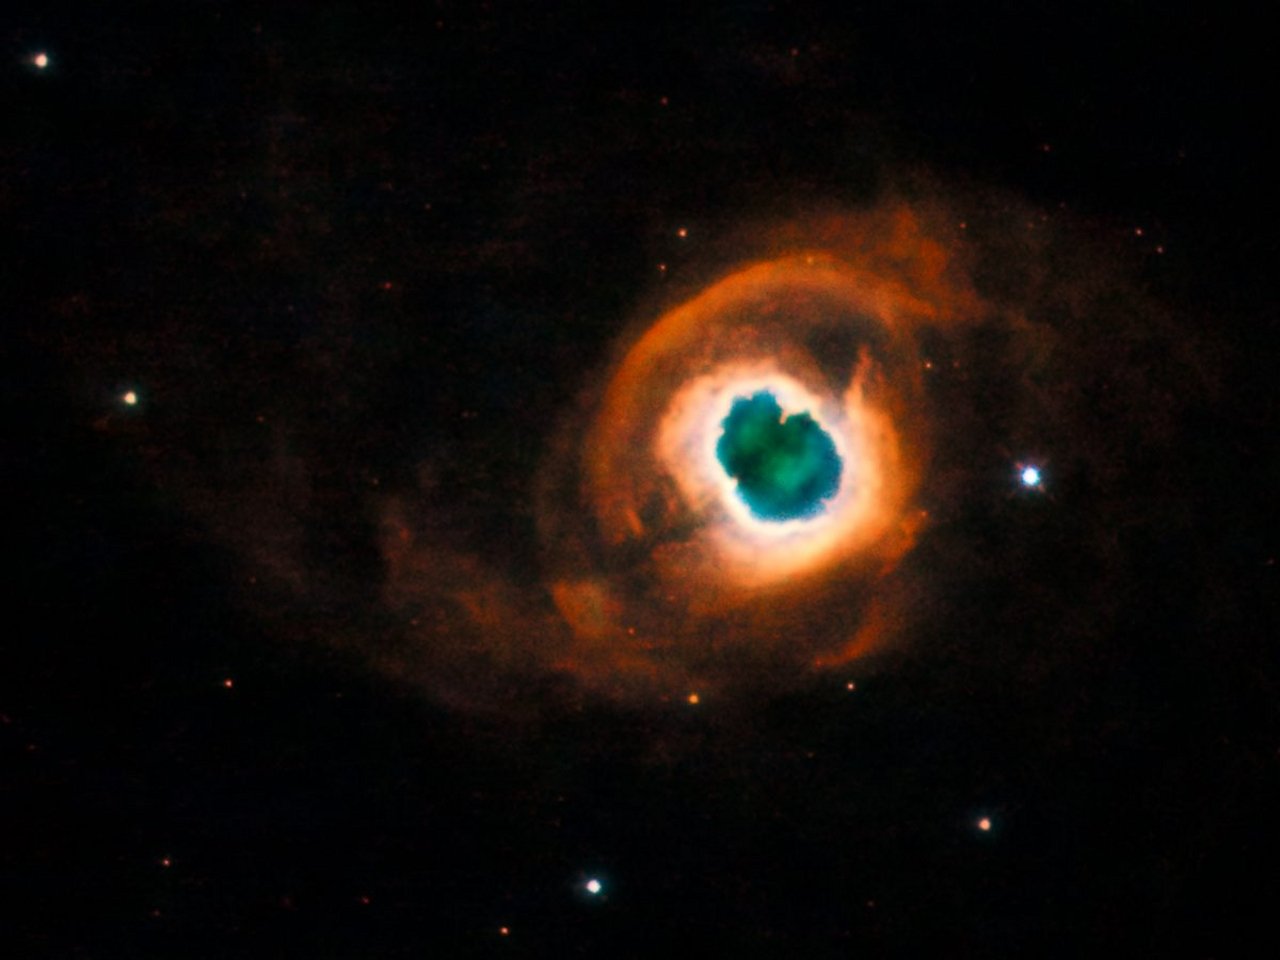
sky, atmosphere, space, galaxy, night sky, nasa, nebula, outer space, astronomy, universe, starry sky, all, space travel, astronautics, astronomical object, constellation swan, kohoutek 4 55, k 4 55, planetary fog